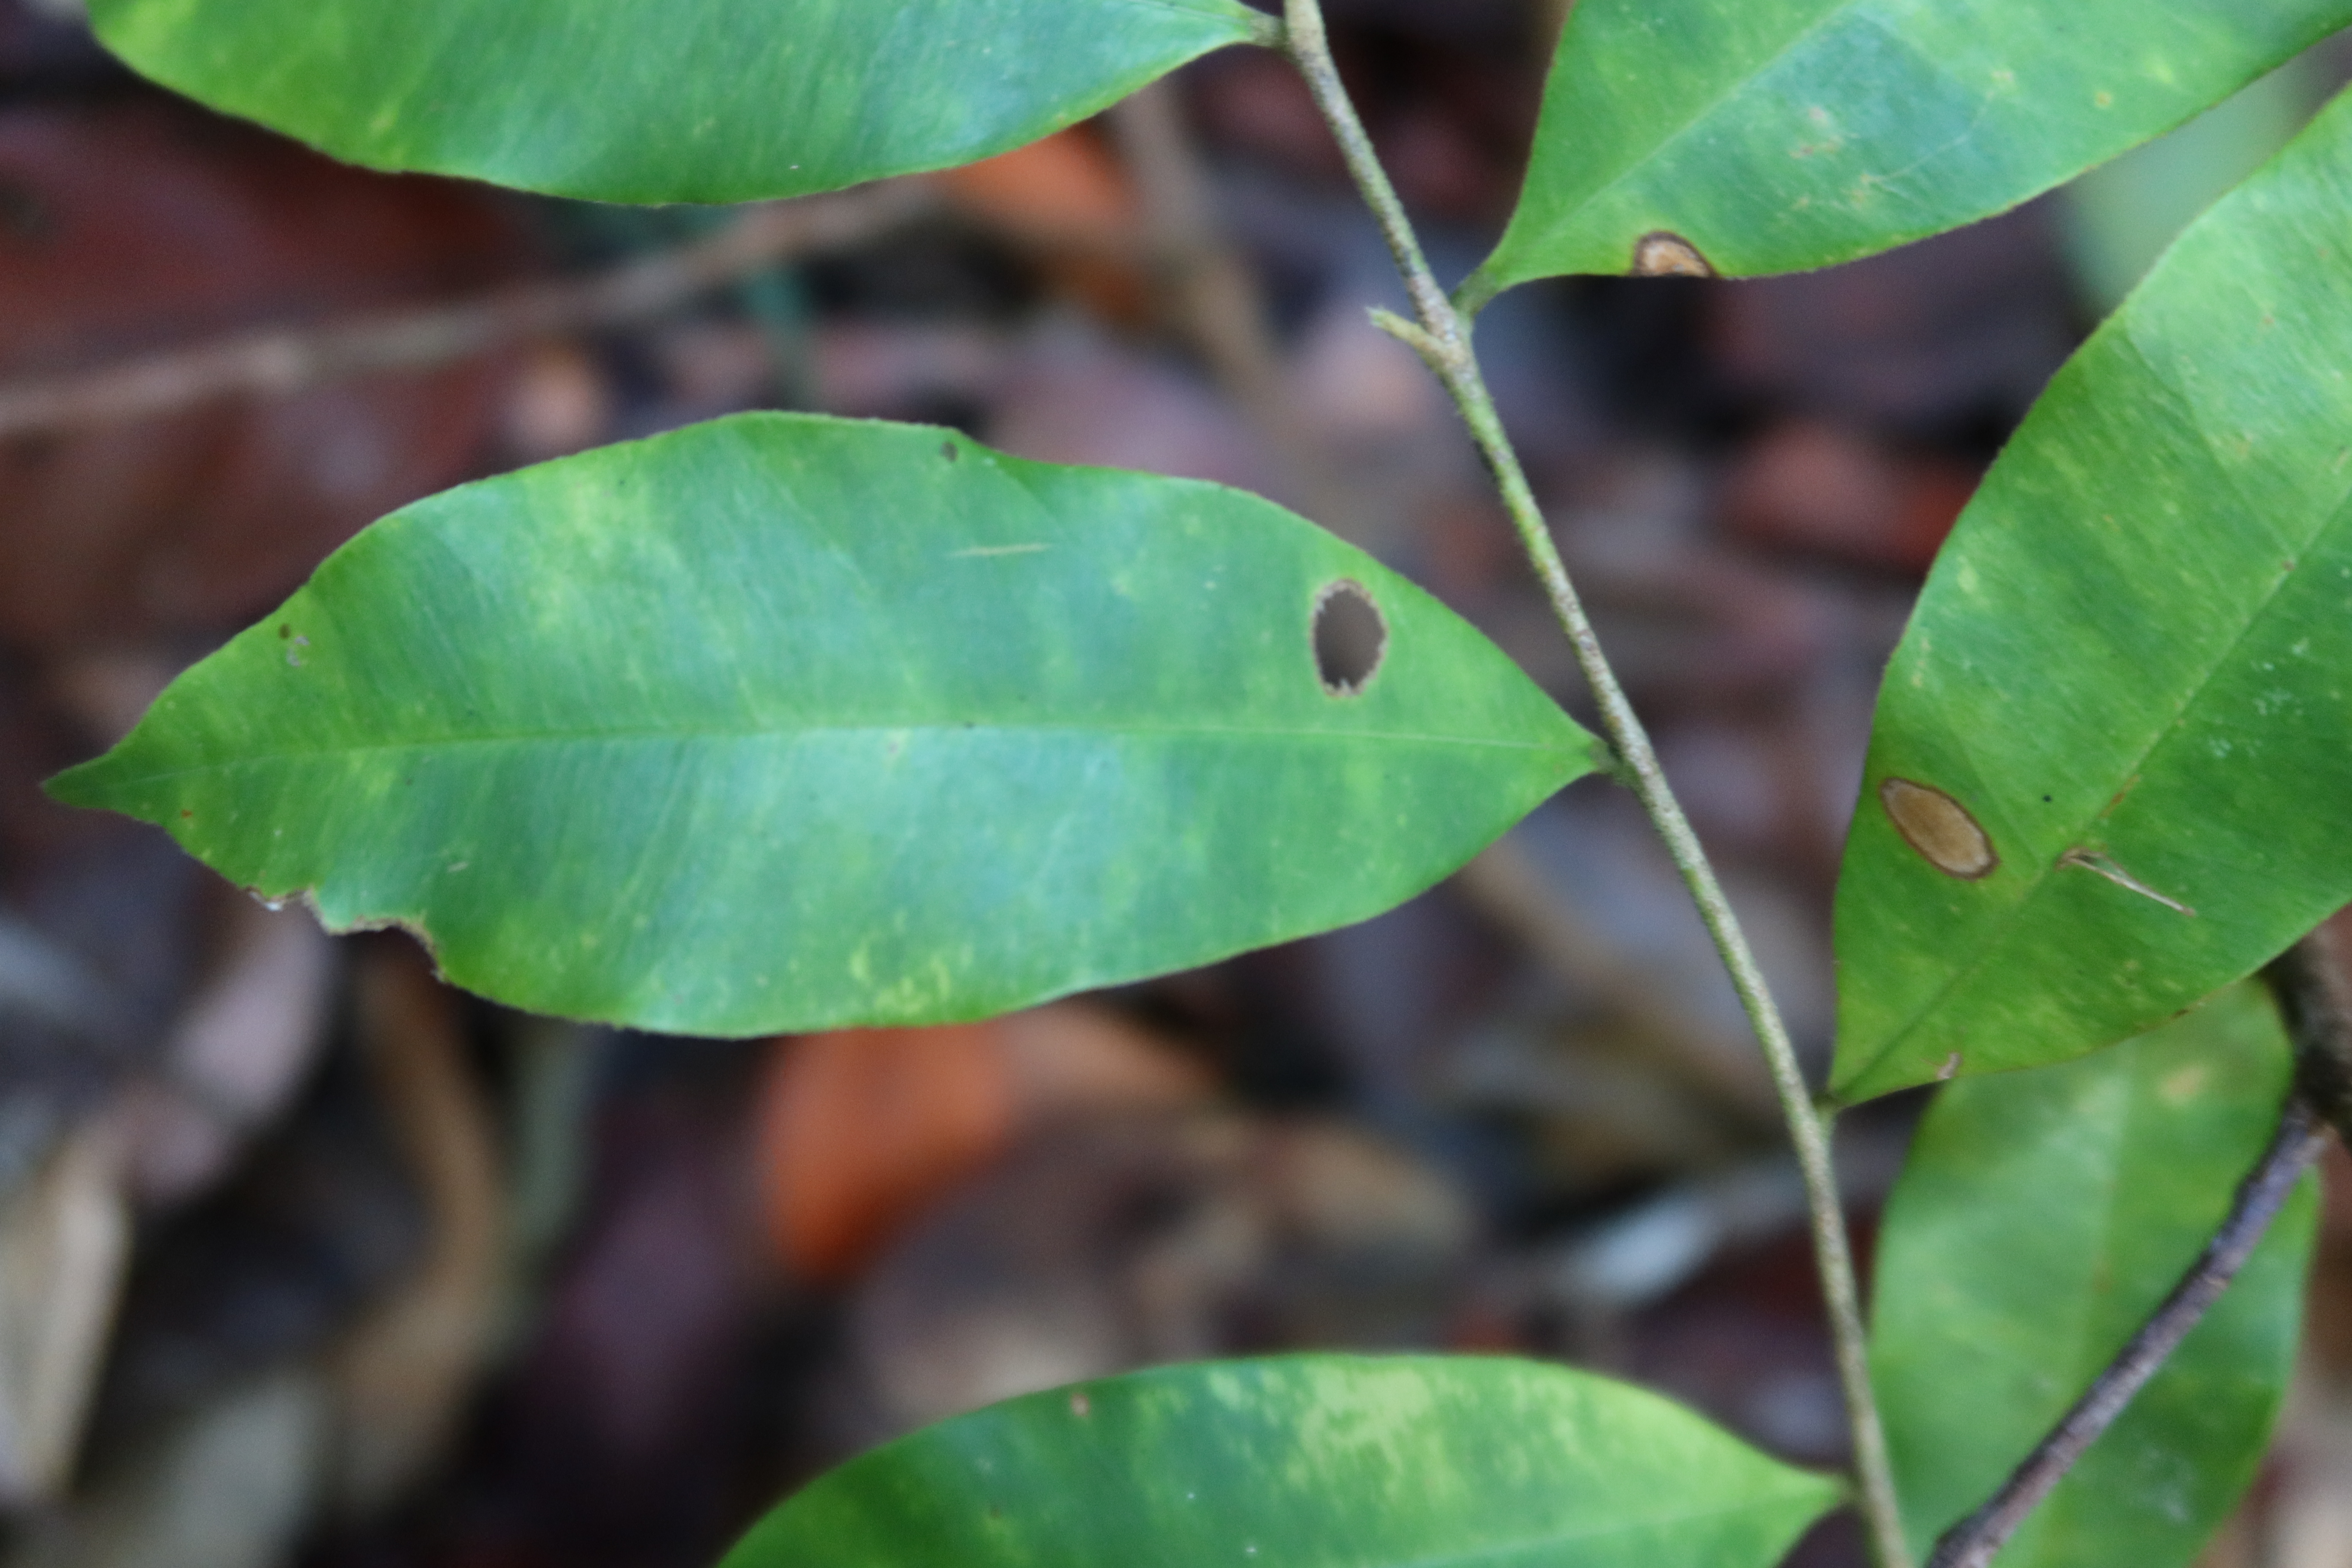
Label: Brown spots